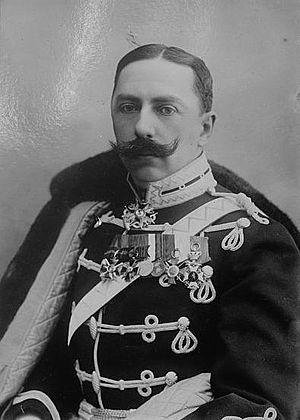
Le titre de prince ou princesse des Asturies est traditionnellement utilisé par l'héritier des trônes de Castille puis d'Espagne. Un décret royal du 21 janvier 1977 et la Constitution de 1978 lui ont donné un caractère officiel. L'actuelle princesse des Asturies est la princesse Leonor, fille aînée du roi Felipe VI et de la reine Letizia.
Le château du Vernay est situé en sur la commune de Charette. Cette demeure du XIXᵉ siècle, aujourd'hui en ruine, était le siège de la branche cadette de la famille Ruolz.
Depuis le 2 août 1830, date de l'abdication du roi Charles X, suivi le 24 février 1848, date de l'abdication du roi des Français Louis-Philippe Iᵉʳ et enfin le 4 septembre 1870, date de l'abdication de l'empereur Napoléon III, la Couronne de France est principalement disputée entre trois maisons, avec différents prétendants :